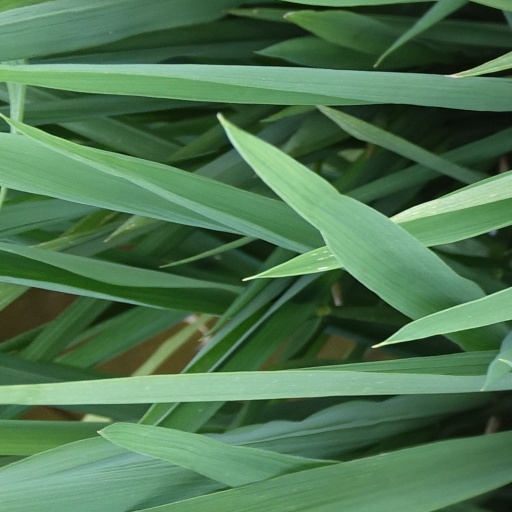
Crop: rice